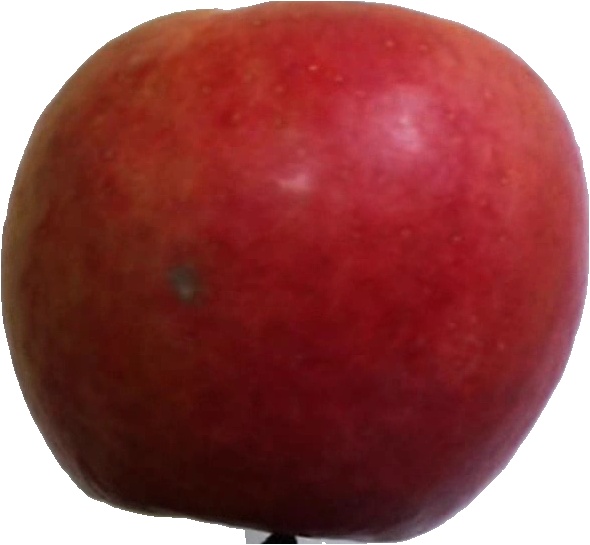
Label: apple_crimson_snow_1